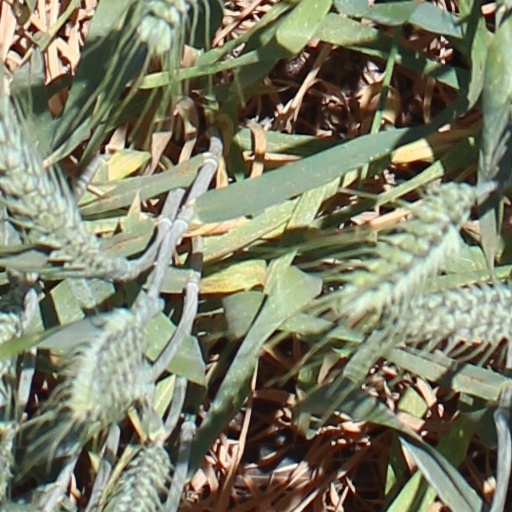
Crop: wheat